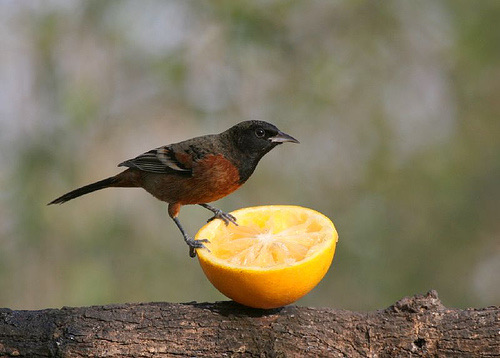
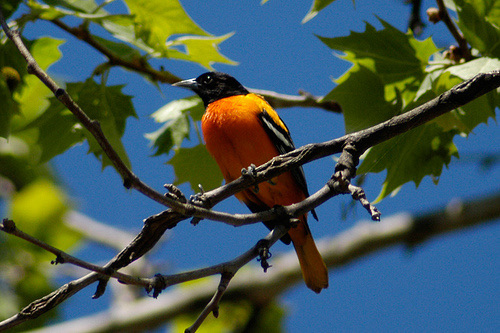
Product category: misc
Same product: yes